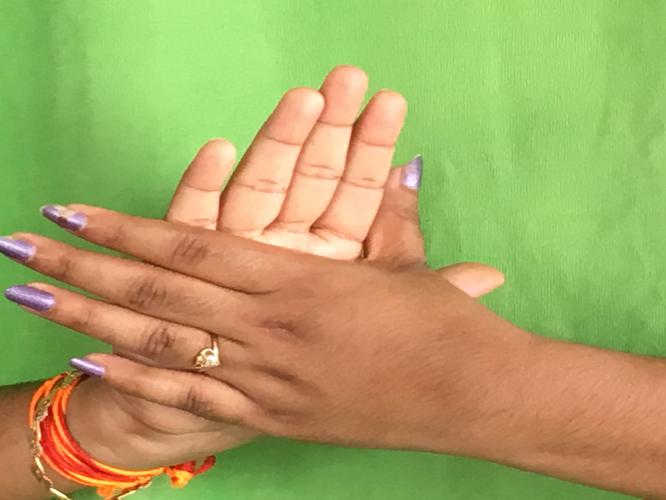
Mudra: Chakra
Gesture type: double_hand